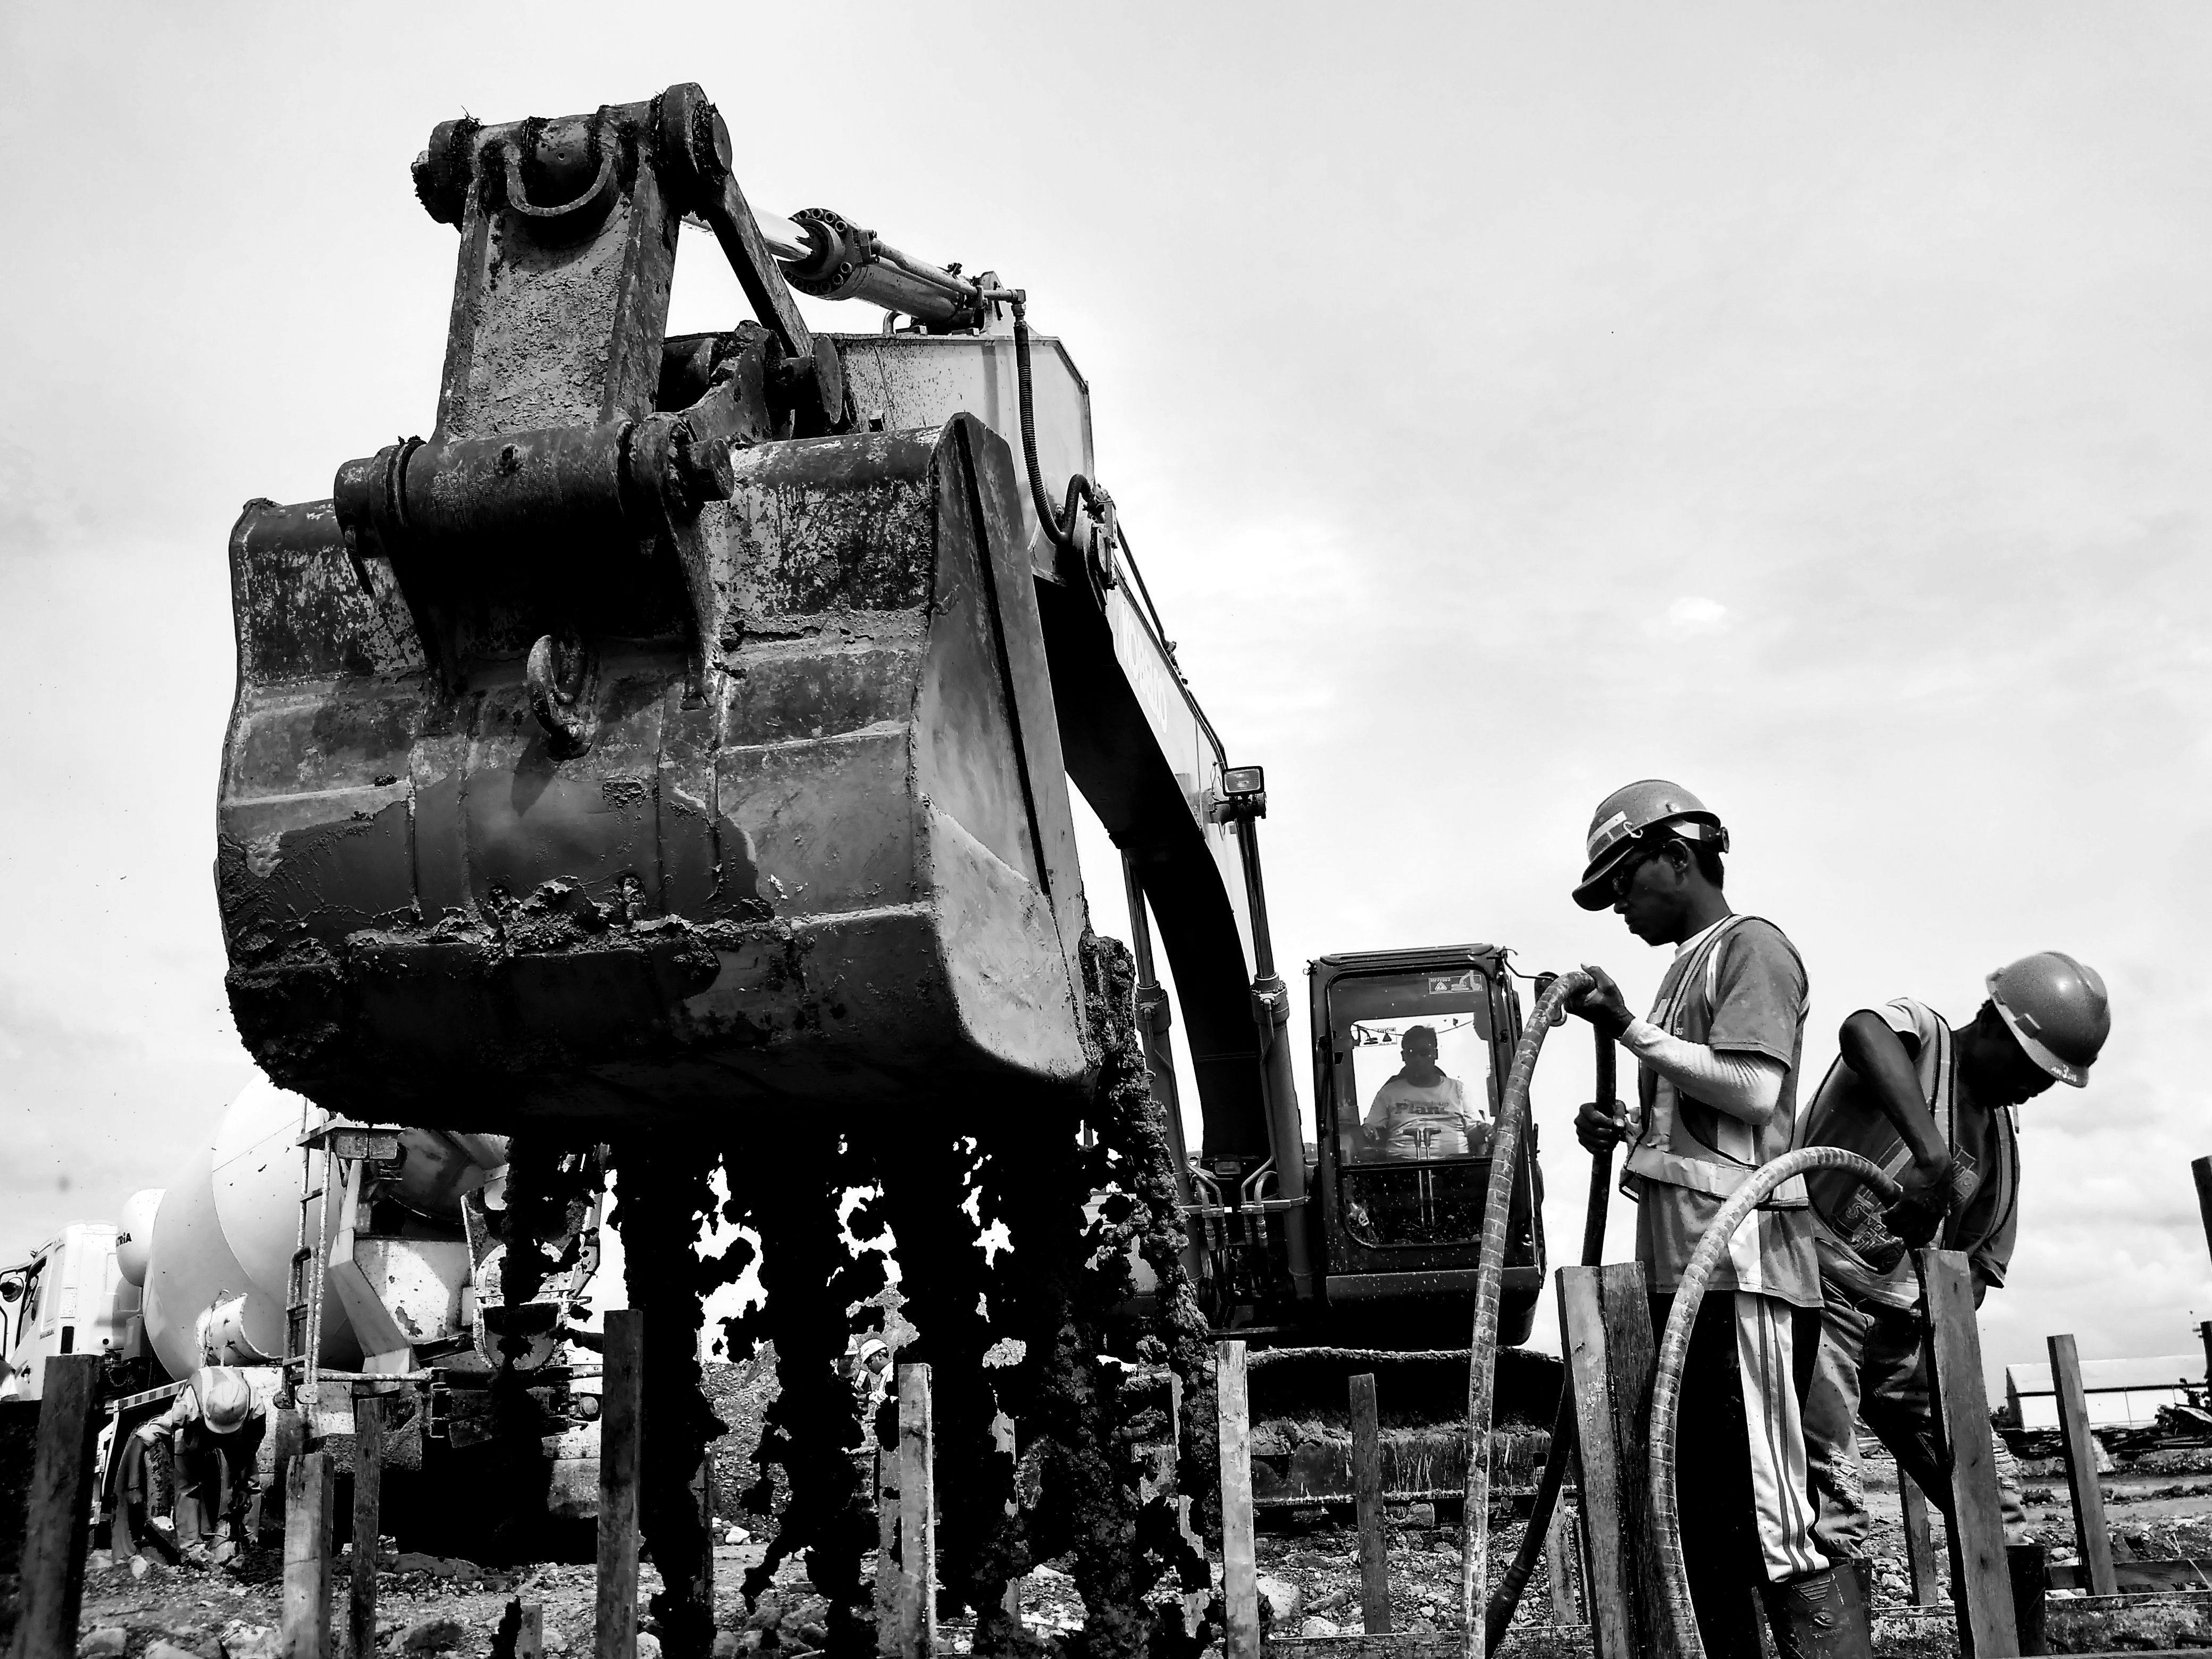
work, black and white, people, photography, transport, vehicle, monochrome, concrete, worker, photograph, build, iron, image, excavators, labor, casting, development, indonesian, task, monochrome photography